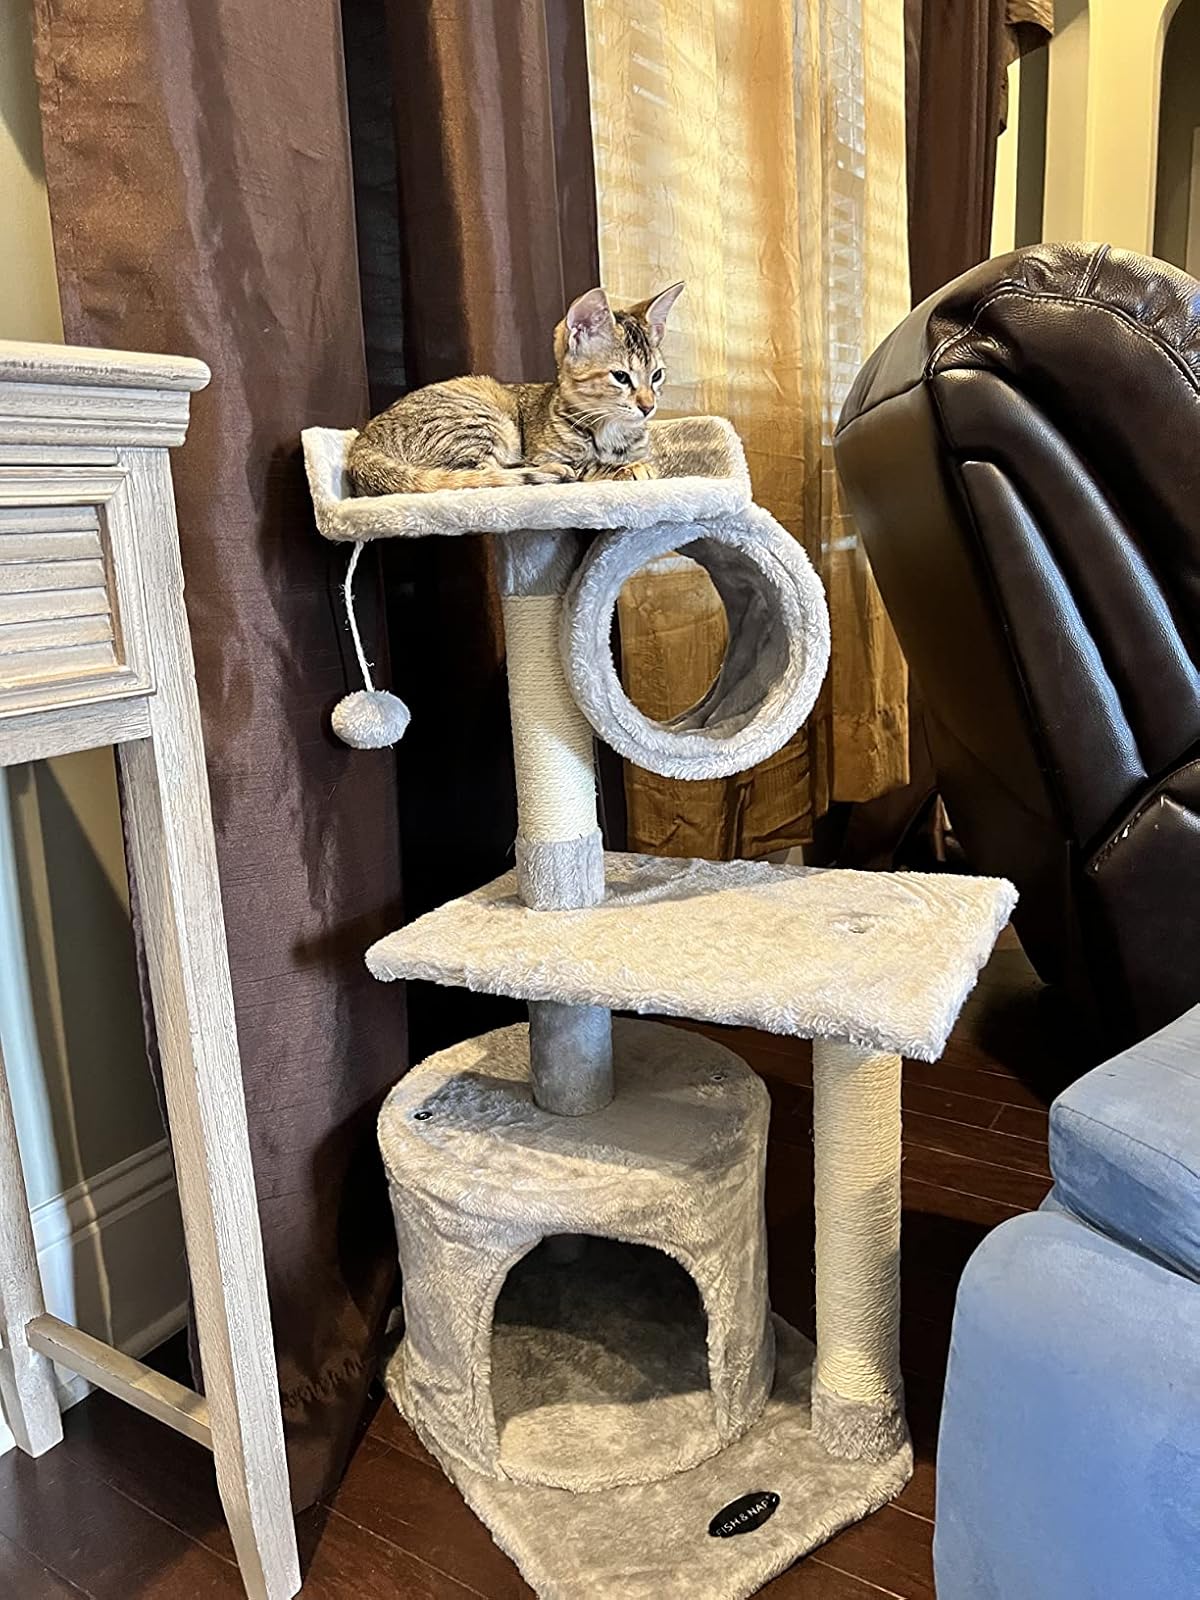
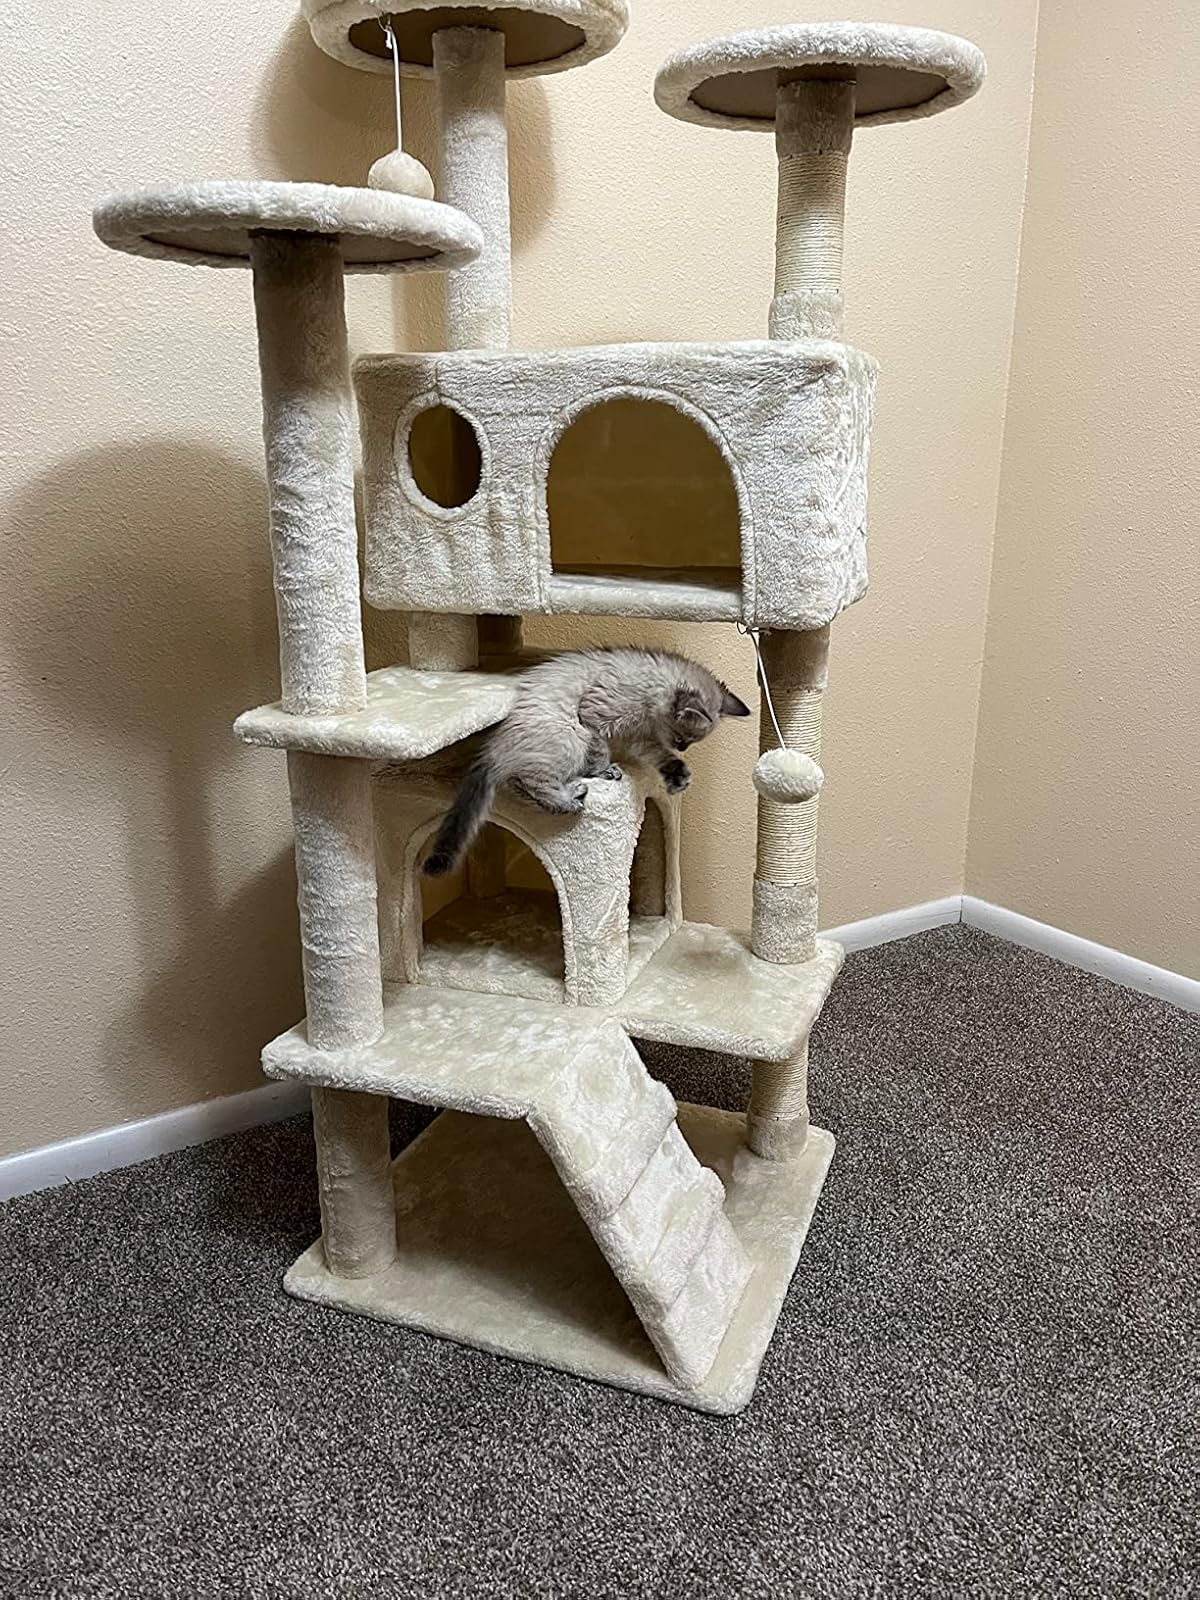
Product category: items_cat tree
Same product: no